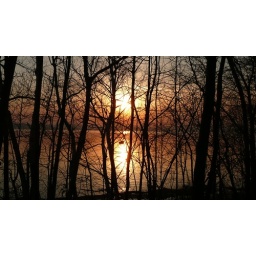
stripes in the water under whiteface, silouettes, boat